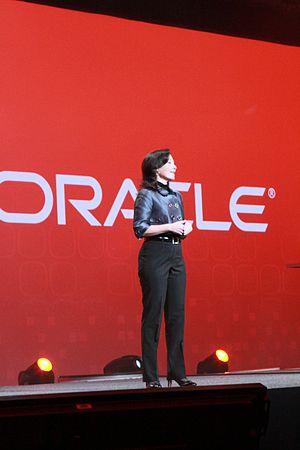
Safra A. Catz, née en 1961 à Holon, en Israël, est la présidente directrice générale d'Oracle Corporation depuis septembre 2014. En 2014 elle est classée 14ᵉ femme la plus puissante du monde par le magazine Fortune.